Interstate 84 (Pennsylvania–Massachusetts)

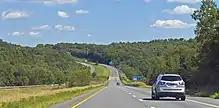
A divided highway with the camera on the righthand side, going through a short dip. A silver car is ahead on the right, and, in the distance are green and blue signs indicating a nearby exit and the services to be found at it.

I-84 starts in Pennsylvania at I-81 in Dunmore, a suburb east of Scranton. After , I-84 interchanges with I-380, with I-380 going southeast through the Pocono Mountains and I-84 continuing almost due east into Wayne and Pike counties. Pennsylvania began replacing sequential exit numbers with mile-based numbers in 2001.